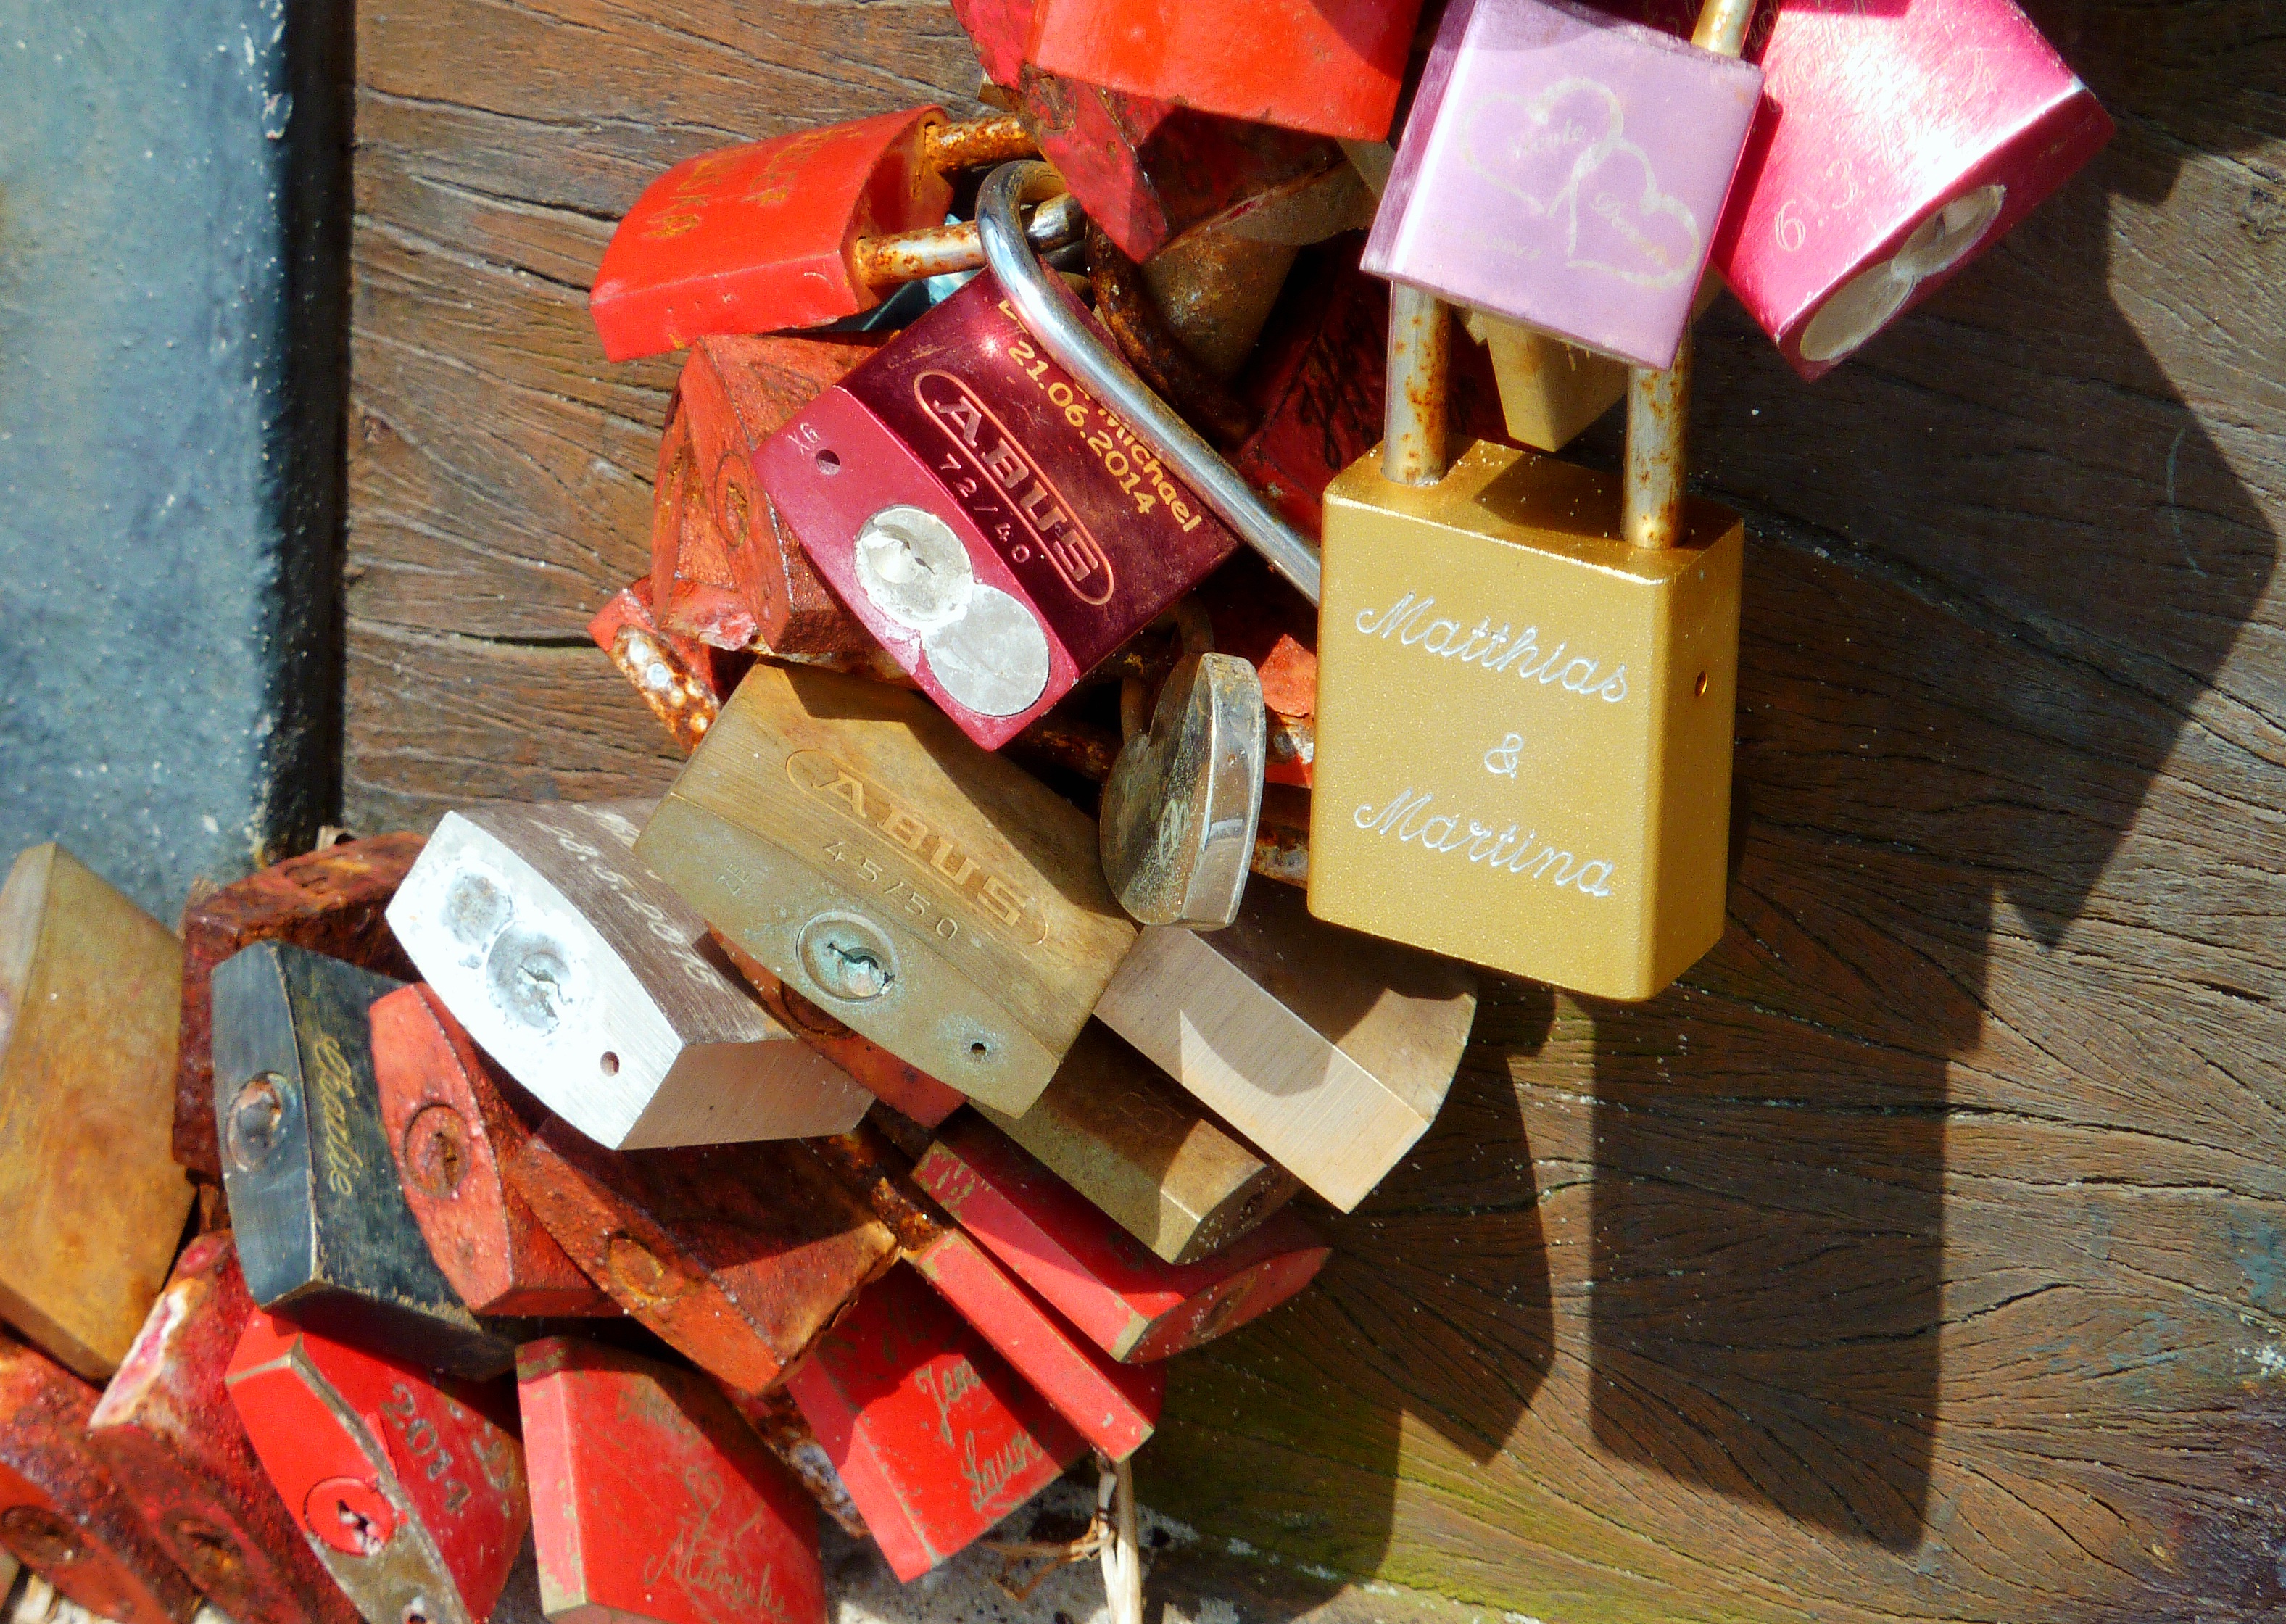
love, gift, food, red, color, castle, friendship, padlock, castles, engraving, love symbol, love castle, liebesbeweis, promise, eternal love, love locks, friendship palace